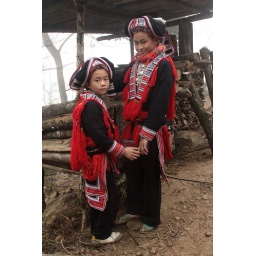
vietnam- a red dao wedding in traditional dress